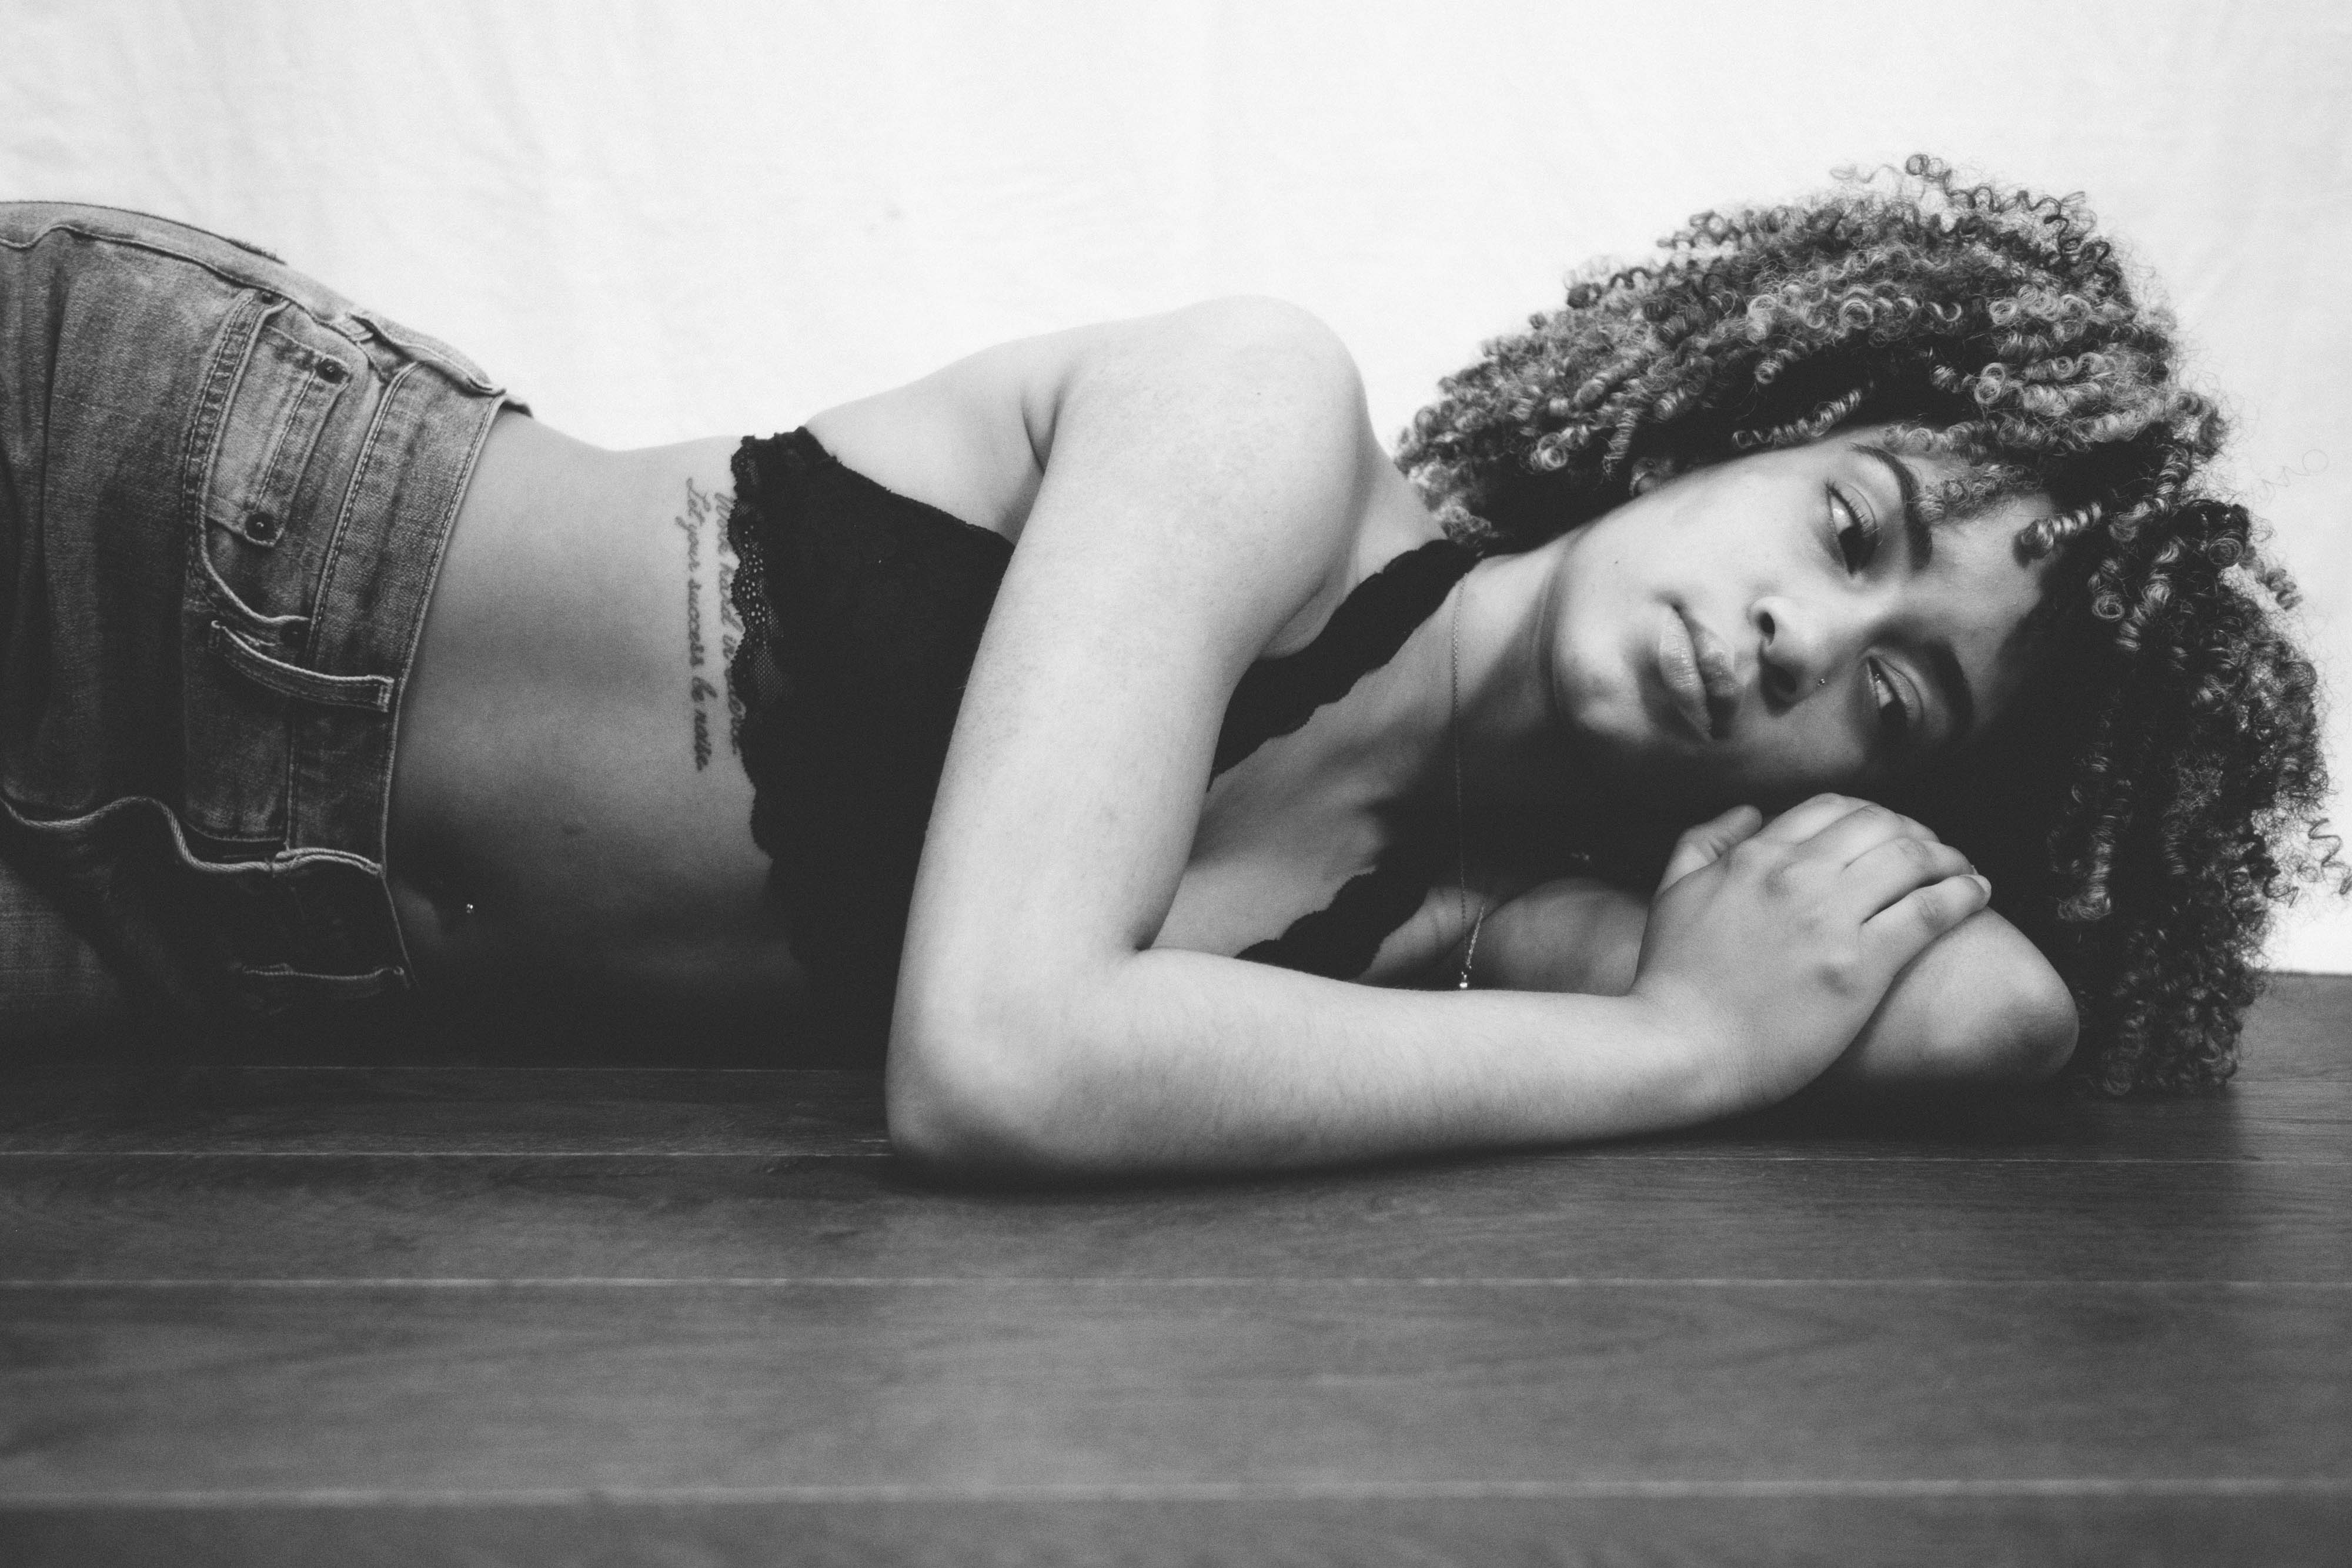
joint, hand, hairstyle, arm, shoulder, eye, leg, muscle, black, human body, flash photography, knee, thigh, comfort, grey, black and white, style, black hair, elbow, flooring, art model, long hair, wood, waist, human leg, trunk, monochrome photography, monochrome, sitting, fashion model, chest, darkness, room, stock photography, abdomen, portrait photography, photo shoot, vintage clothing, retro style, model